Joey Chestnut

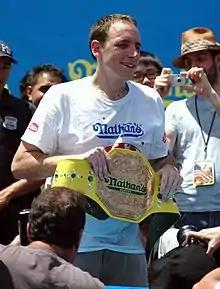
Chestnut at Nathan's Hot Dog Eating Contest in 2009

Joseph Christian Chestnut (born November 25, 1983) is an American competitive eater. , he holds 55 world records across 55 disciplines, and is ranked first in the world by Major League Eating. Chestnut has won the Mustard Yellow Belt a world record 17 times. He is widely considered to be the greatest competitive eater in history.